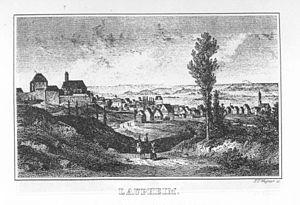
Laupheim est une ville du sud de l'Allemagne dans le land du Bade-Wurtemberg.